Barjora

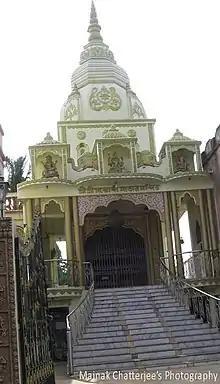
Sri Santoshi Mata Temple in Barjora

According to the 2011 Census of India, Barjora had a total population of 14,012 of which 7,203 (51%) were males and 6,809 (49%) were females. Population below 6 years was 1,269. The total number of literates in Barjora was 10,535 (82.67% of the population over 6 years).